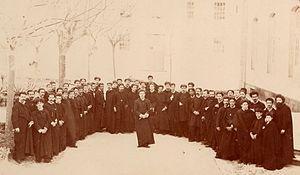
Orphéon désigne soit une chorale d'homme, soit un instrument de musique fixe, à cordes et à clavier, dans lequel le son est produit par une roue qui frotte les cordes comme dans une vielle à roue.